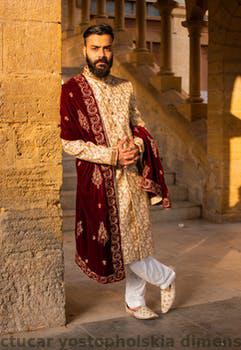
Label: Watermark